Nessler cylinder

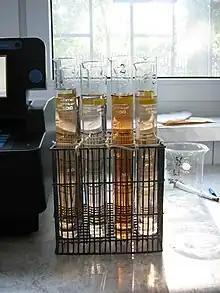
Determination of iron by a colorimetric method

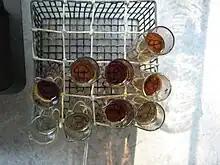
Determination of iron by a colorimetric method, top view

Nessler cylinders (also named color comparison cylinders or color comparing cylinders) are laboratory tubes with a fixed volume, made of glass with optically plane bottom. On the walls, there are marks of the nominal stroke volume (usually 100 ml) and possibly one halfway mark (usually 50 ml).